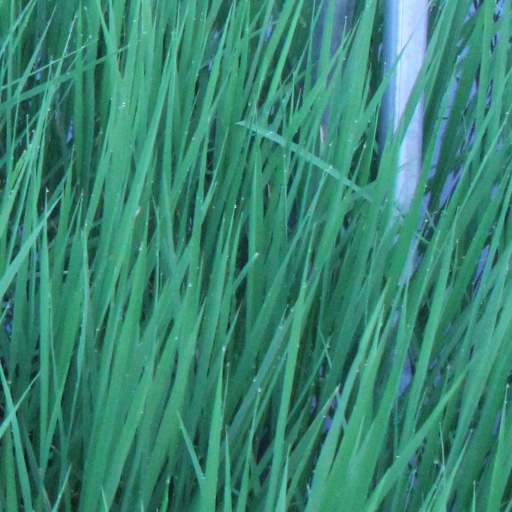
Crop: rice